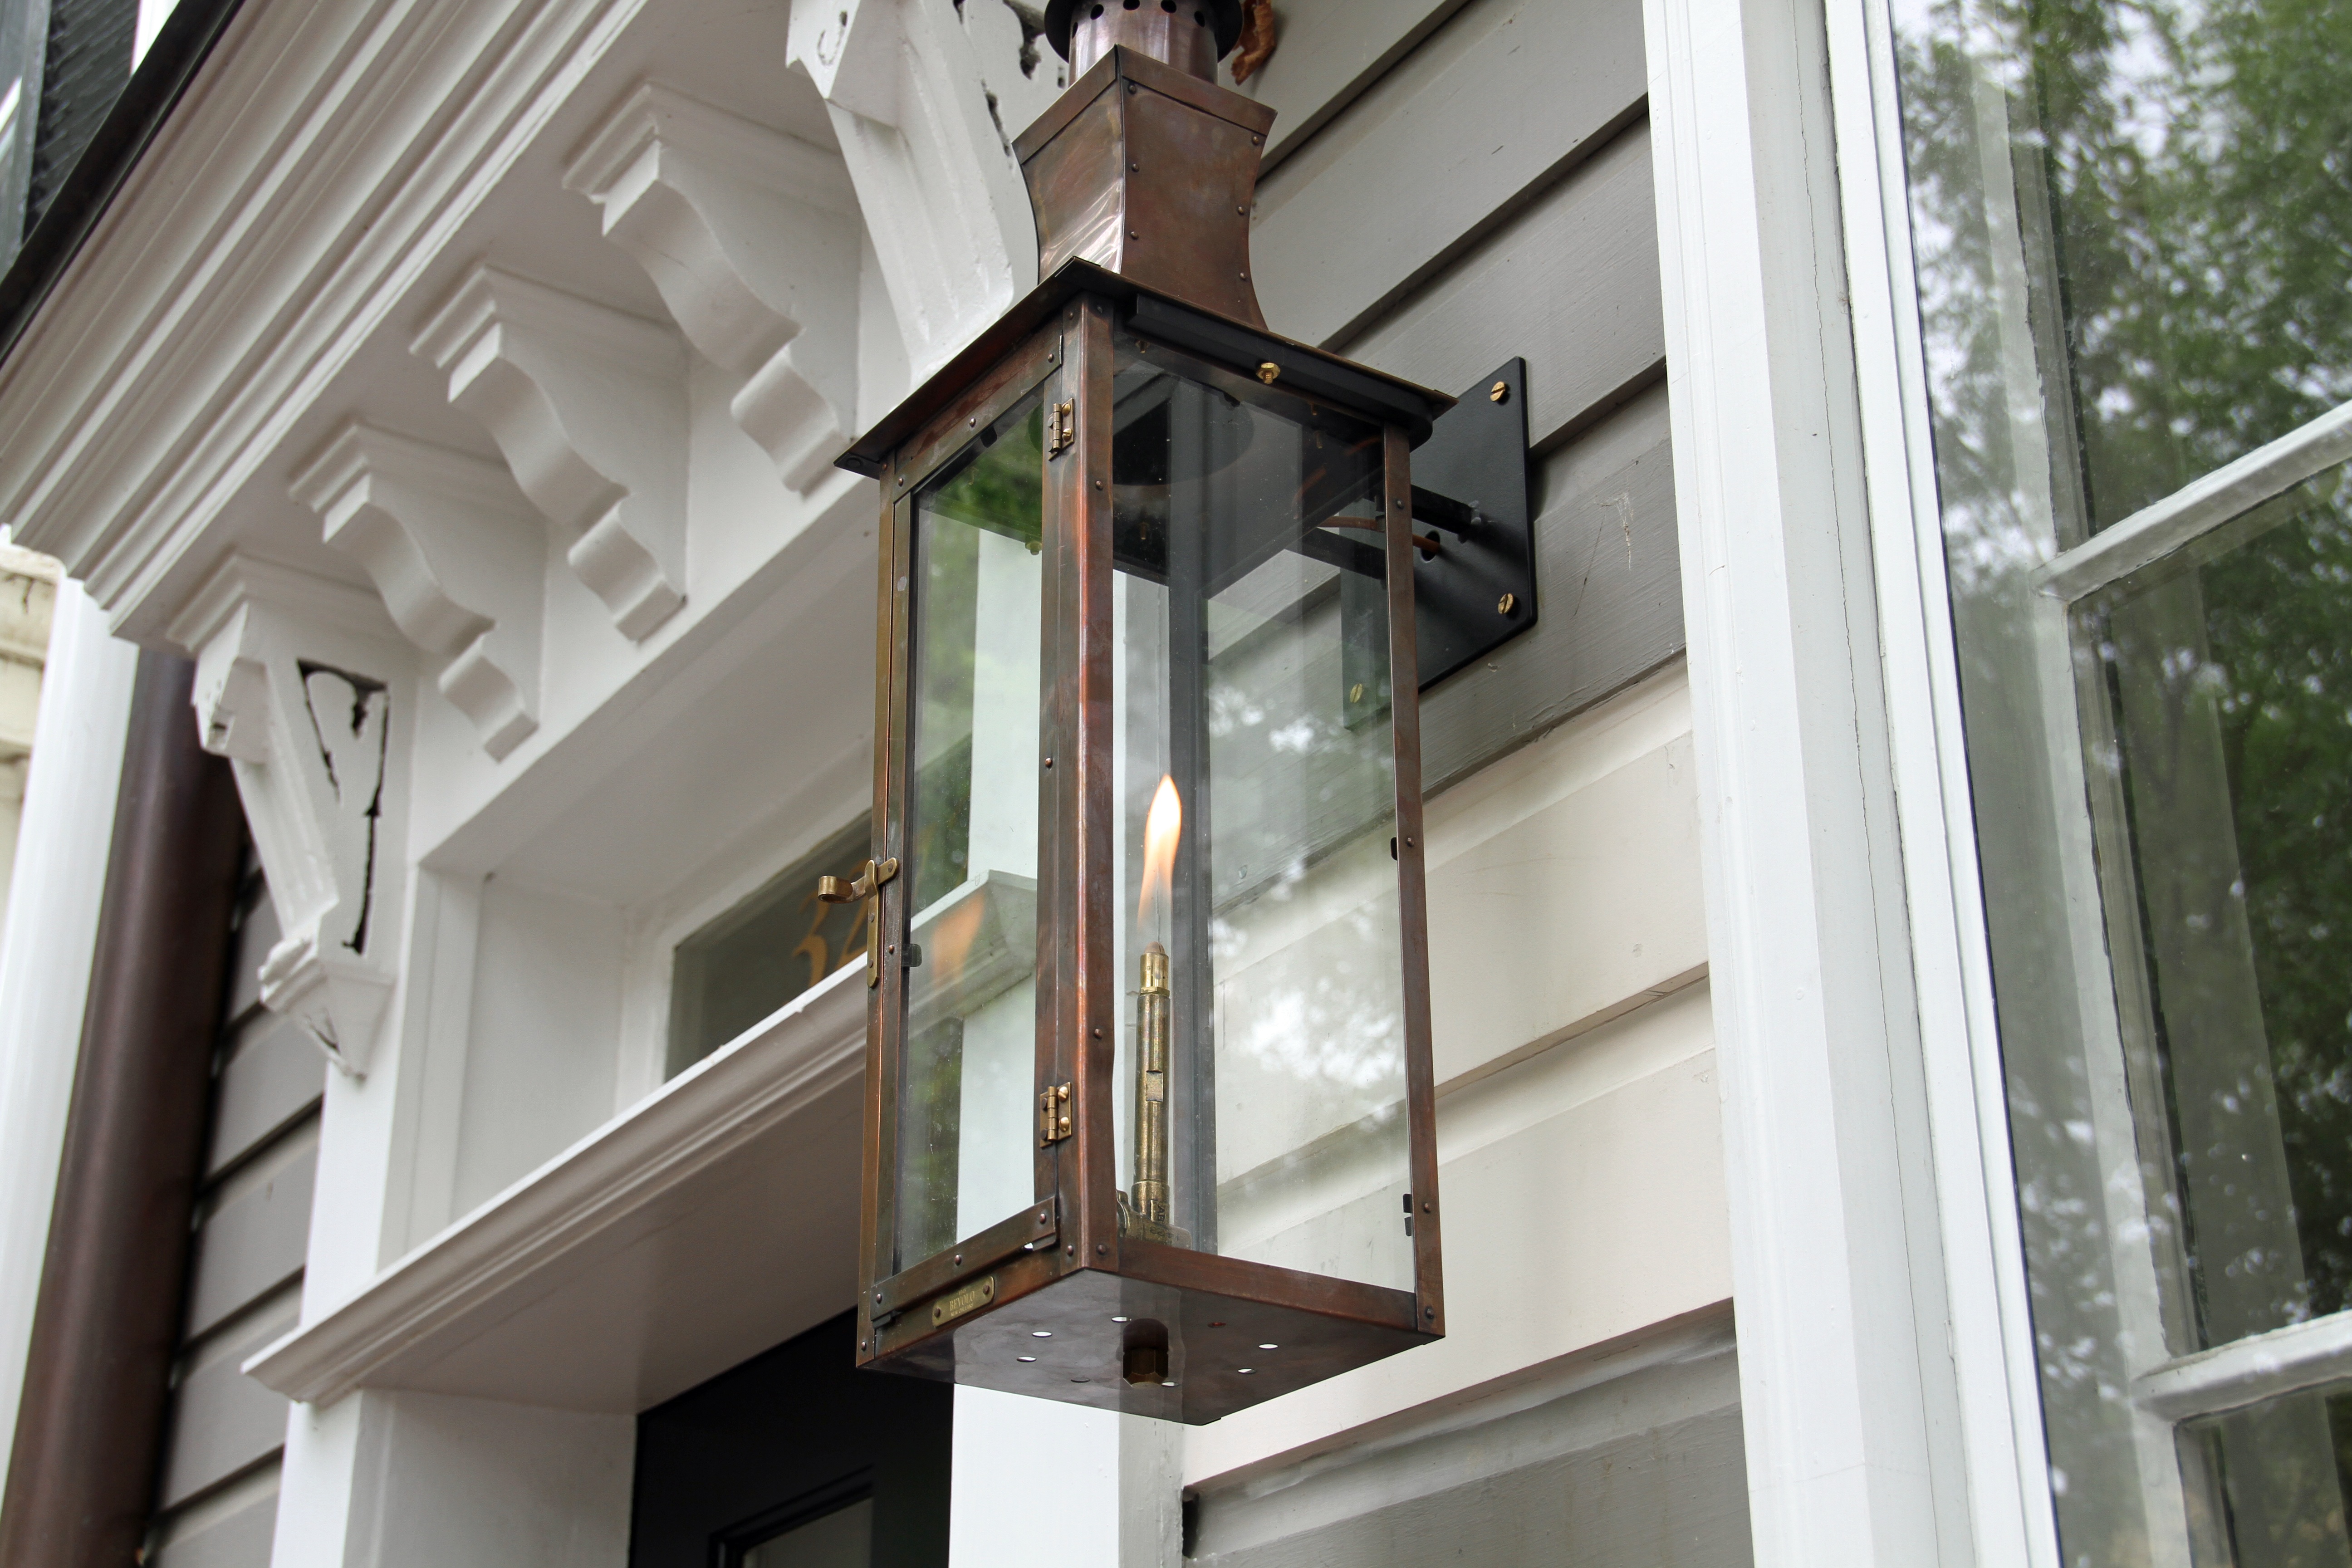
outdoor, light, architecture, mansion, house, window, home, porch, balcony, environment, lantern, facade, property, interior design, handrail, stairs, estate, illumination, daylighting, energy saving, baluster, sash window